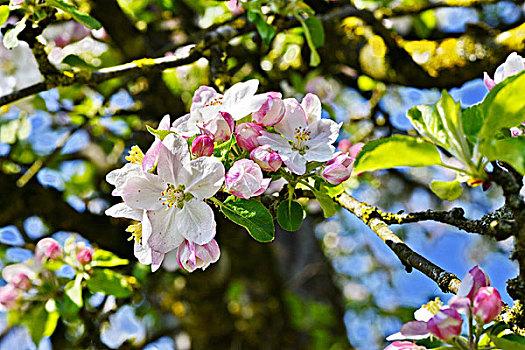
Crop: apple
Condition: healthy